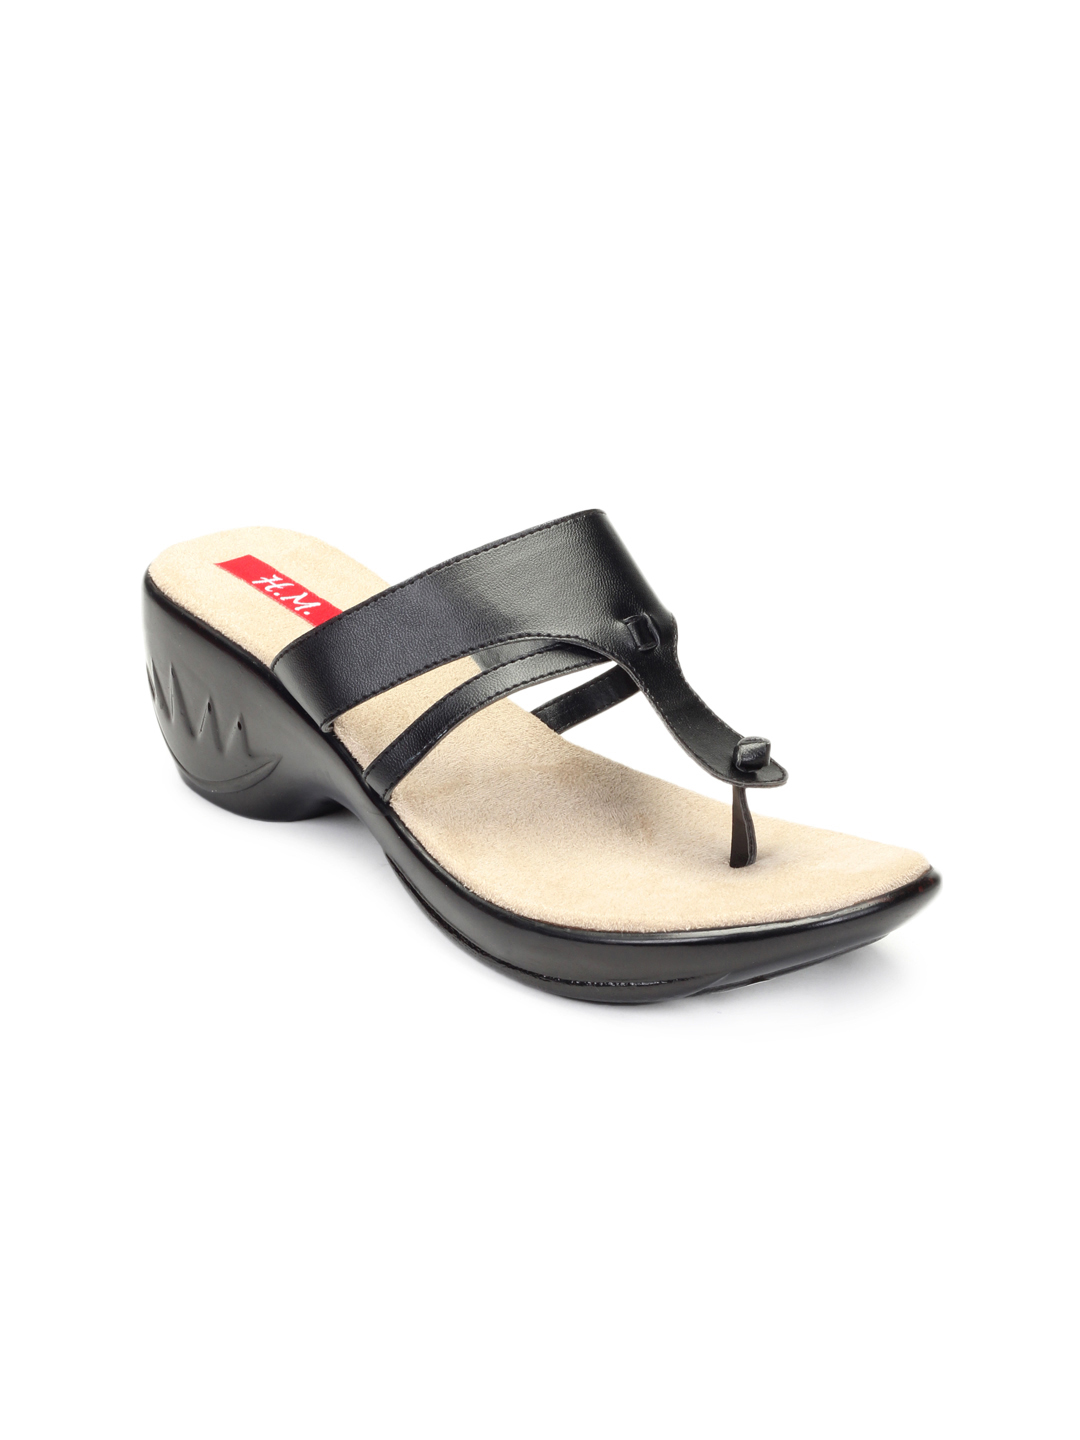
HM Women Black Sandals
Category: Footwear / Shoes / Heels
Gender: Women
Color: Black
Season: Winter 2012
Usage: Casual